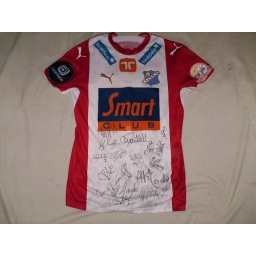
Lyn Oslo home shirt used by the striker Kim Holmen in the 07-season of the tippeliga. Multi-signed by the team.